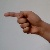
The image shows a hand gesture representing the letter 'G' in Indian Sign Language.